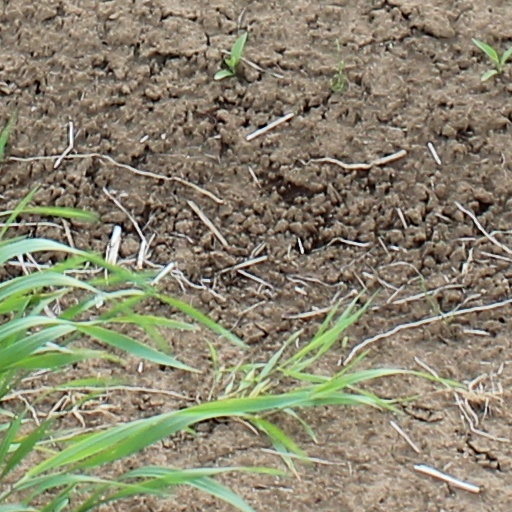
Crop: wheat